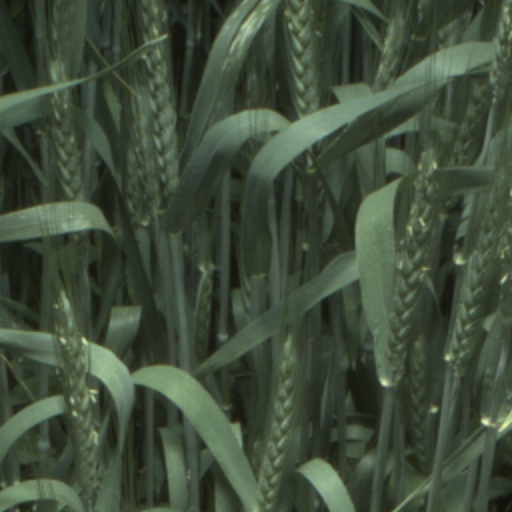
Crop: wheat